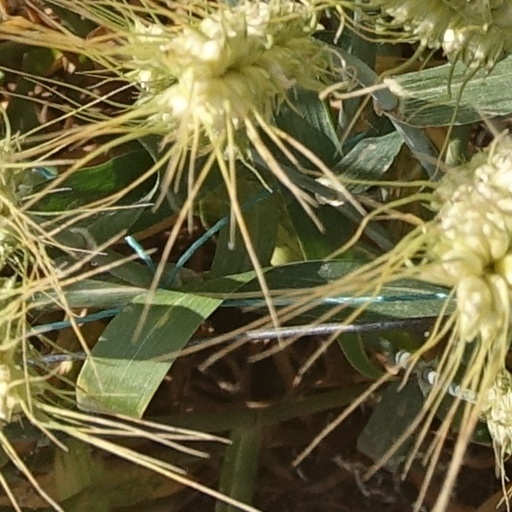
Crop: wheat